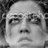
Emotion: sad